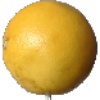
Label: white_grapefruit